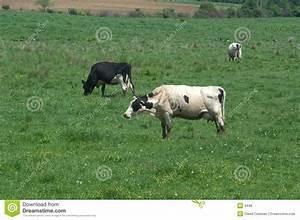
cow